Answer in natural language. Considering the relative positions, where is dark wood low dresser, six drawers with respect to dark cave wall decor photo? Choose between the following options: below or above
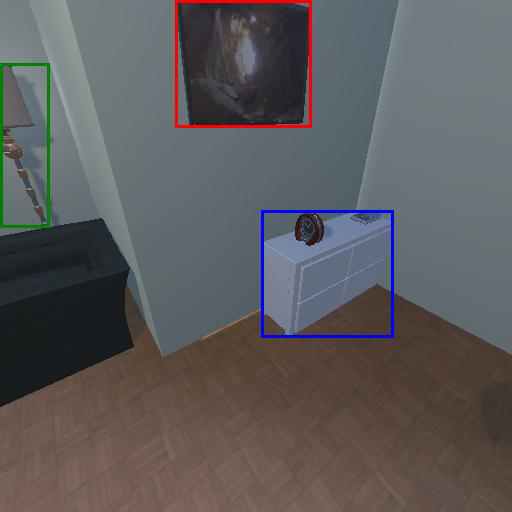
<answer>above</answer>